Chukwuemeka Ezeife

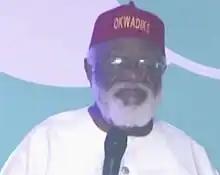
Ezeife in 2023

Chukwuemeka Ezeife (20 November 1937 – 14 December 2023) was a Nigerian politician who served as the governor of Anambra State in Nigeria from January 1992 to November 1993 during the Nigerian Third Republic.